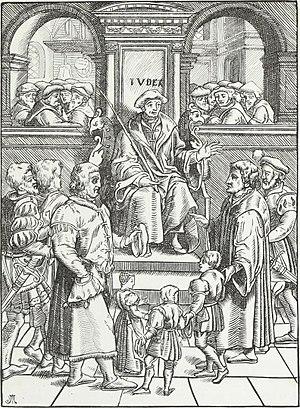
L'histoire des femmes au Moyen Âge est incomplète, puisque dans l'histoire, la plupart des textes sont écrits par des hommes et les femmes sont très peu évoquées. Plus nous remontons dans le passé, plus les informations sur les femmes sont partielles.